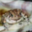
Label: frog